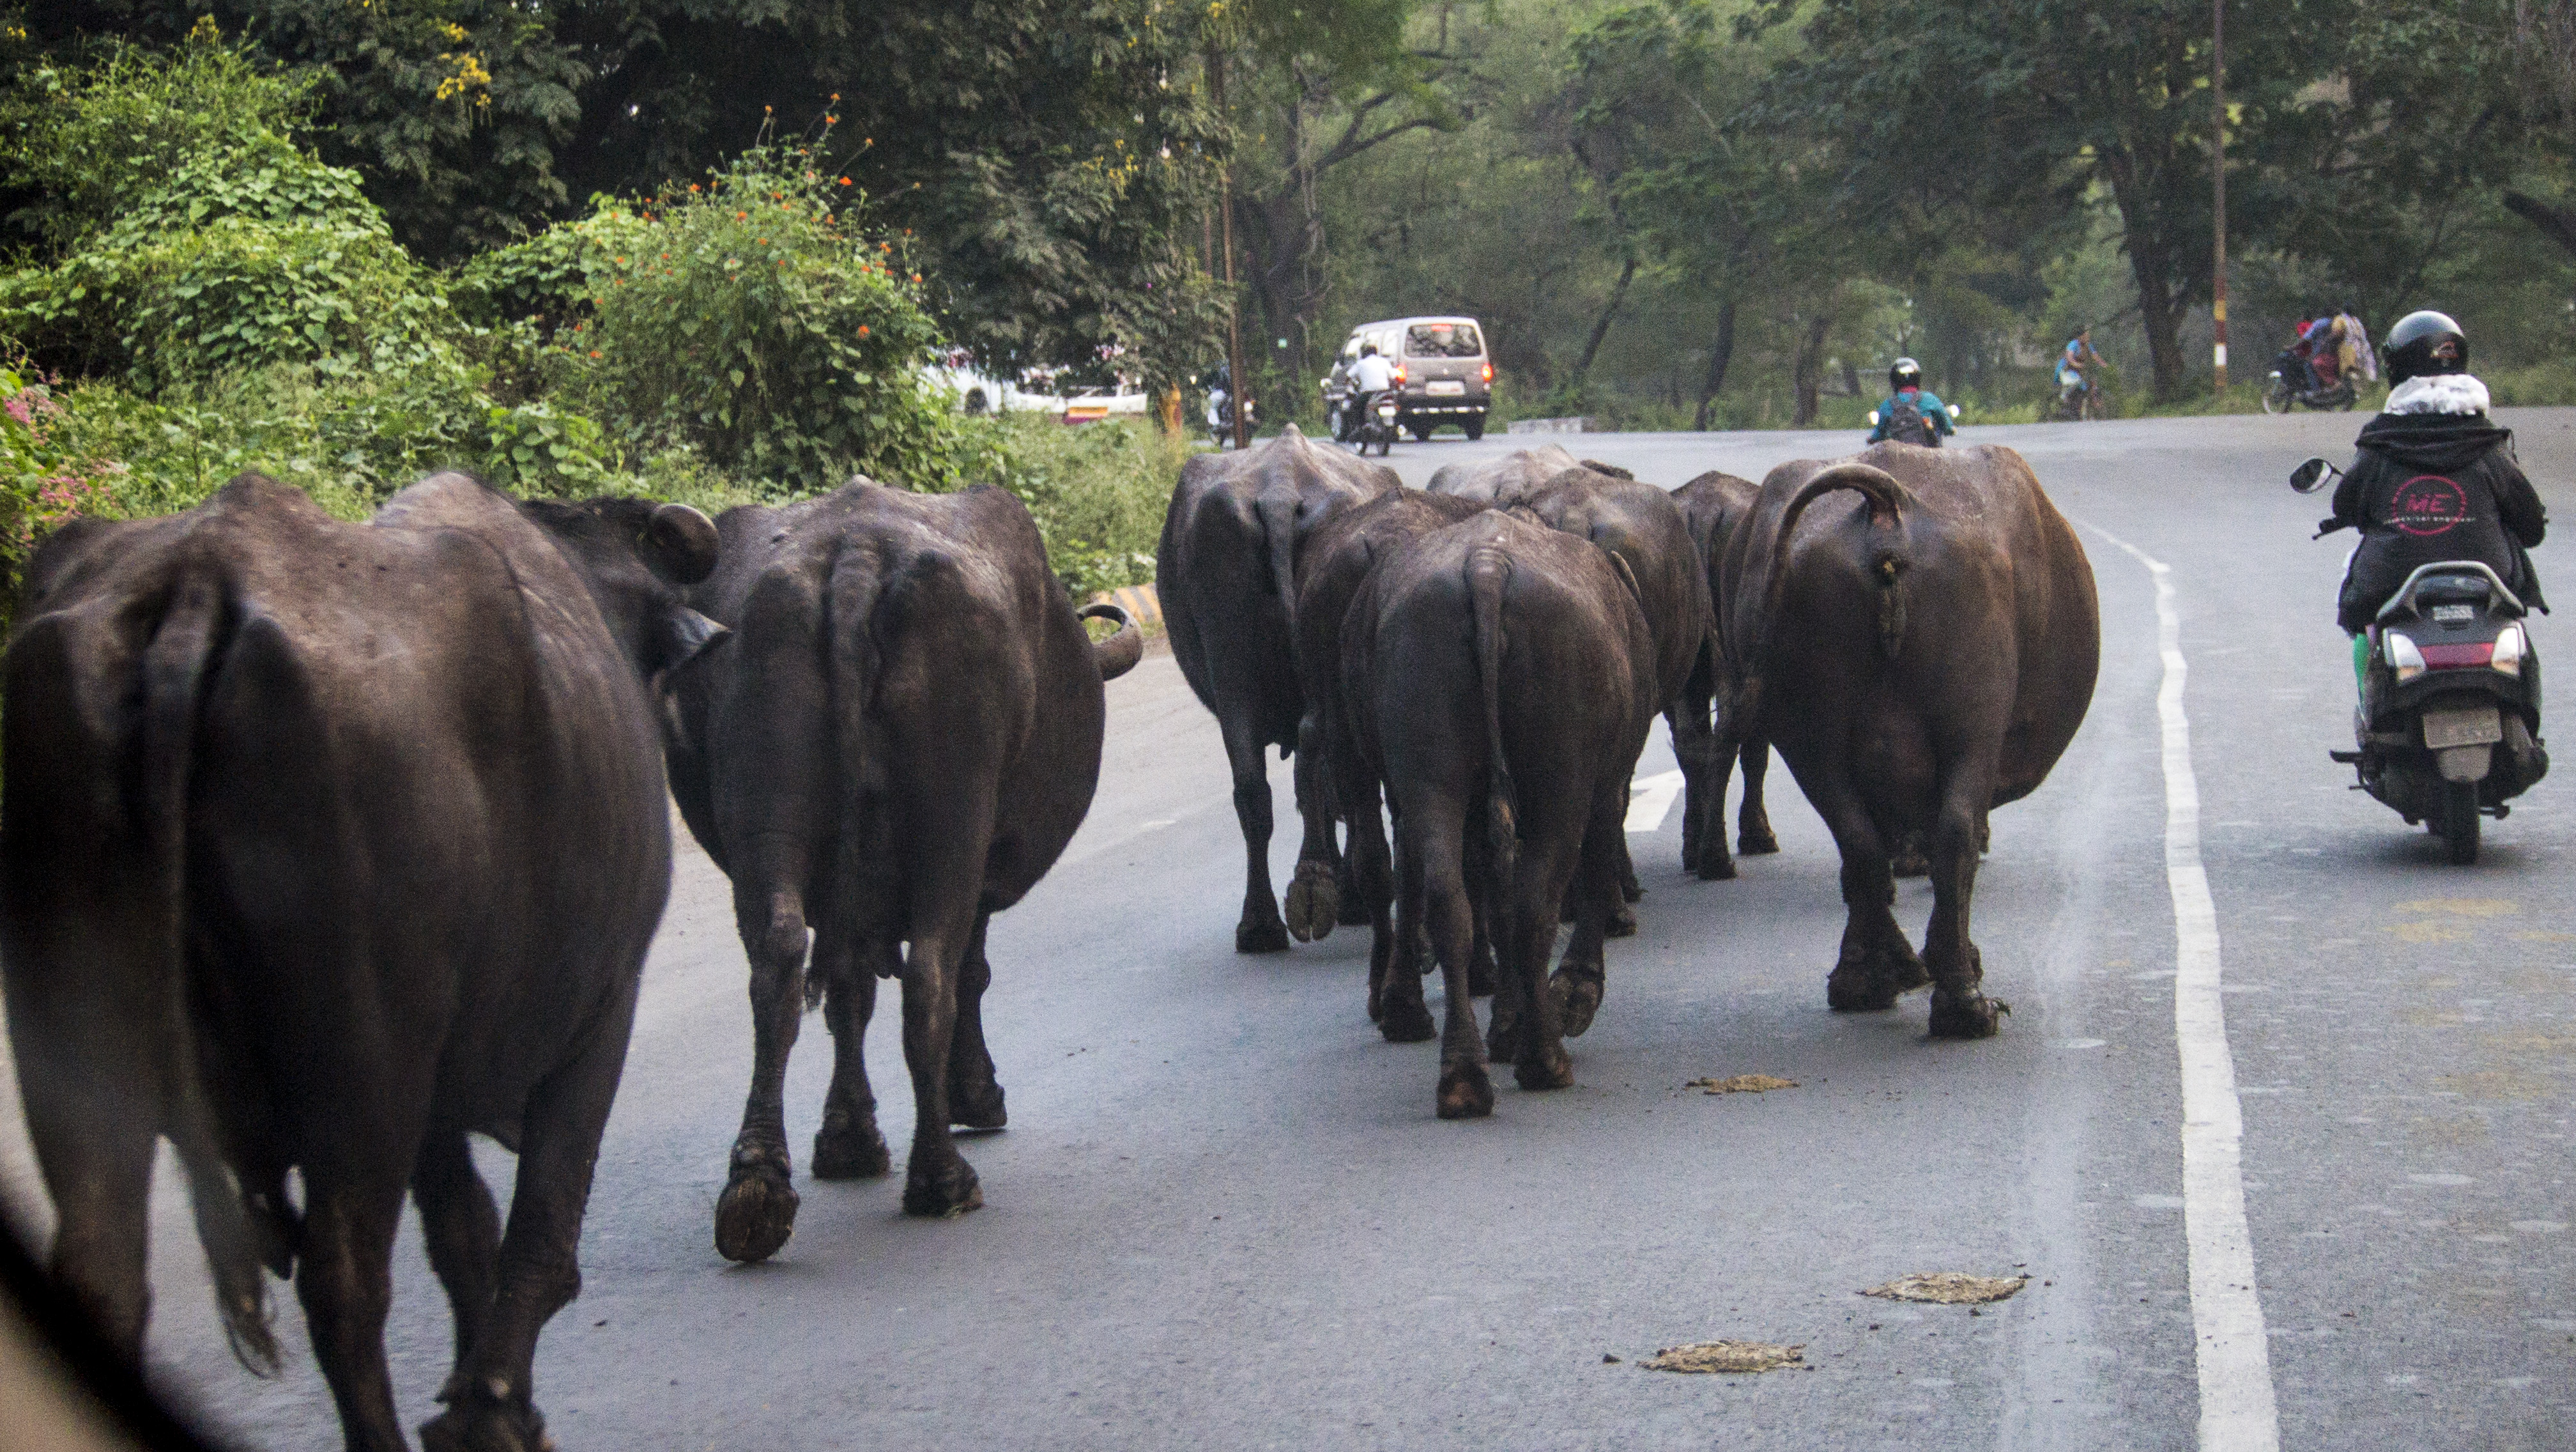
beach, people, photography, city, vacation, travel, herd, mammal, asia, trip, elephant, life, candid, creativecommons, ngc, fort, local, india, indian, traditional, workers, pune, goa, cattle like mammal, elephants and mammoths